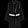
Label: Coat